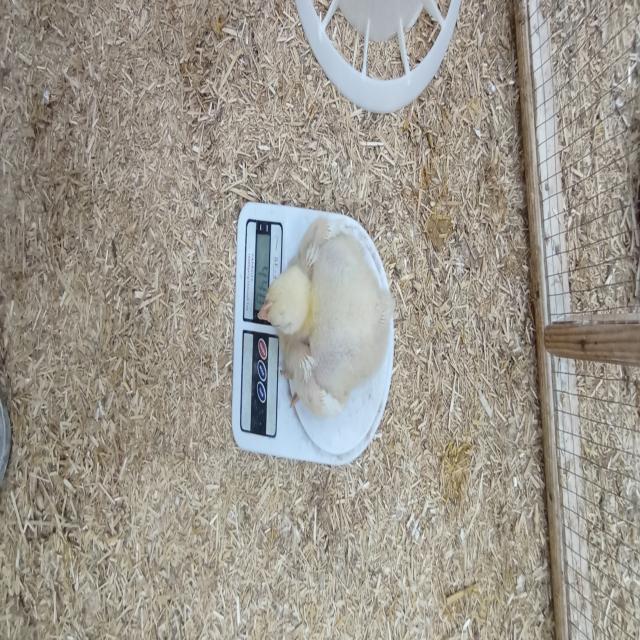
Weight: 440 g